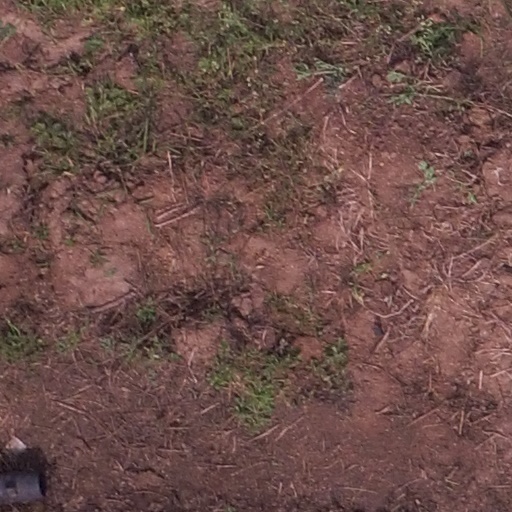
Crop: maize; corn